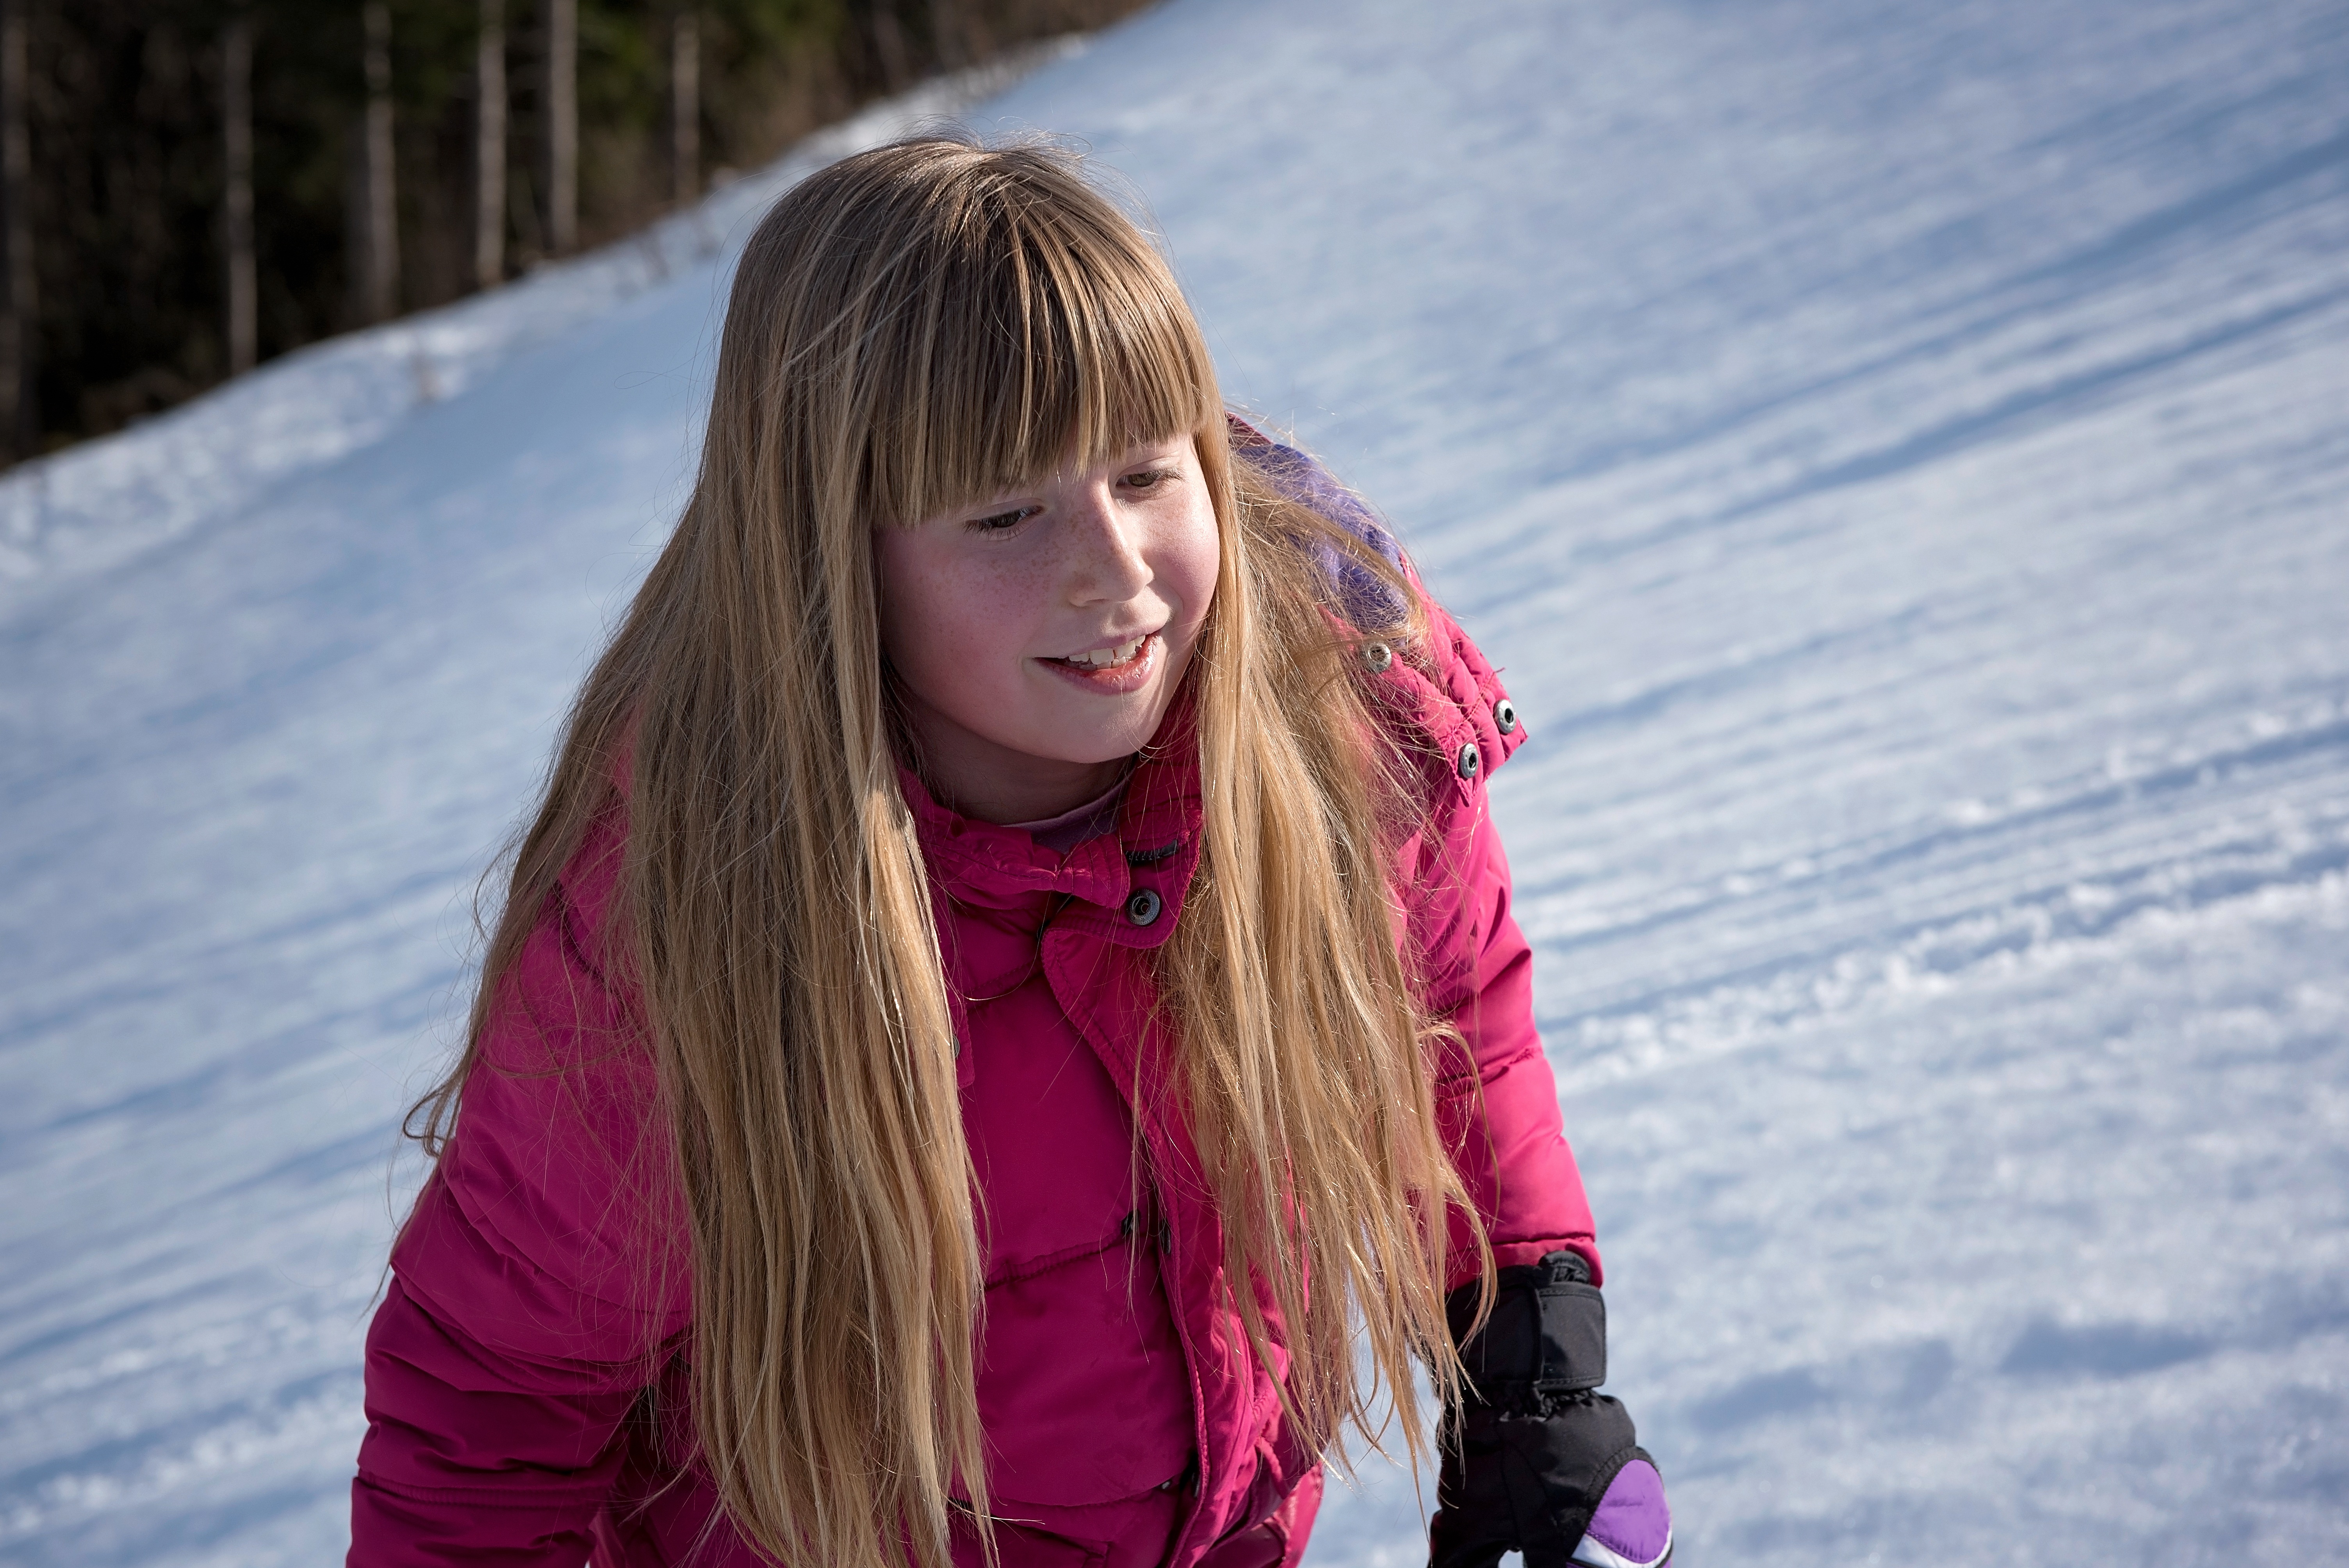
nature, person, snow, winter, girl, portrait, model, spring, color, fashion, facial expression, season, long hair, fun, beauty, blond, out, nice weather, photo shoot, fresh air